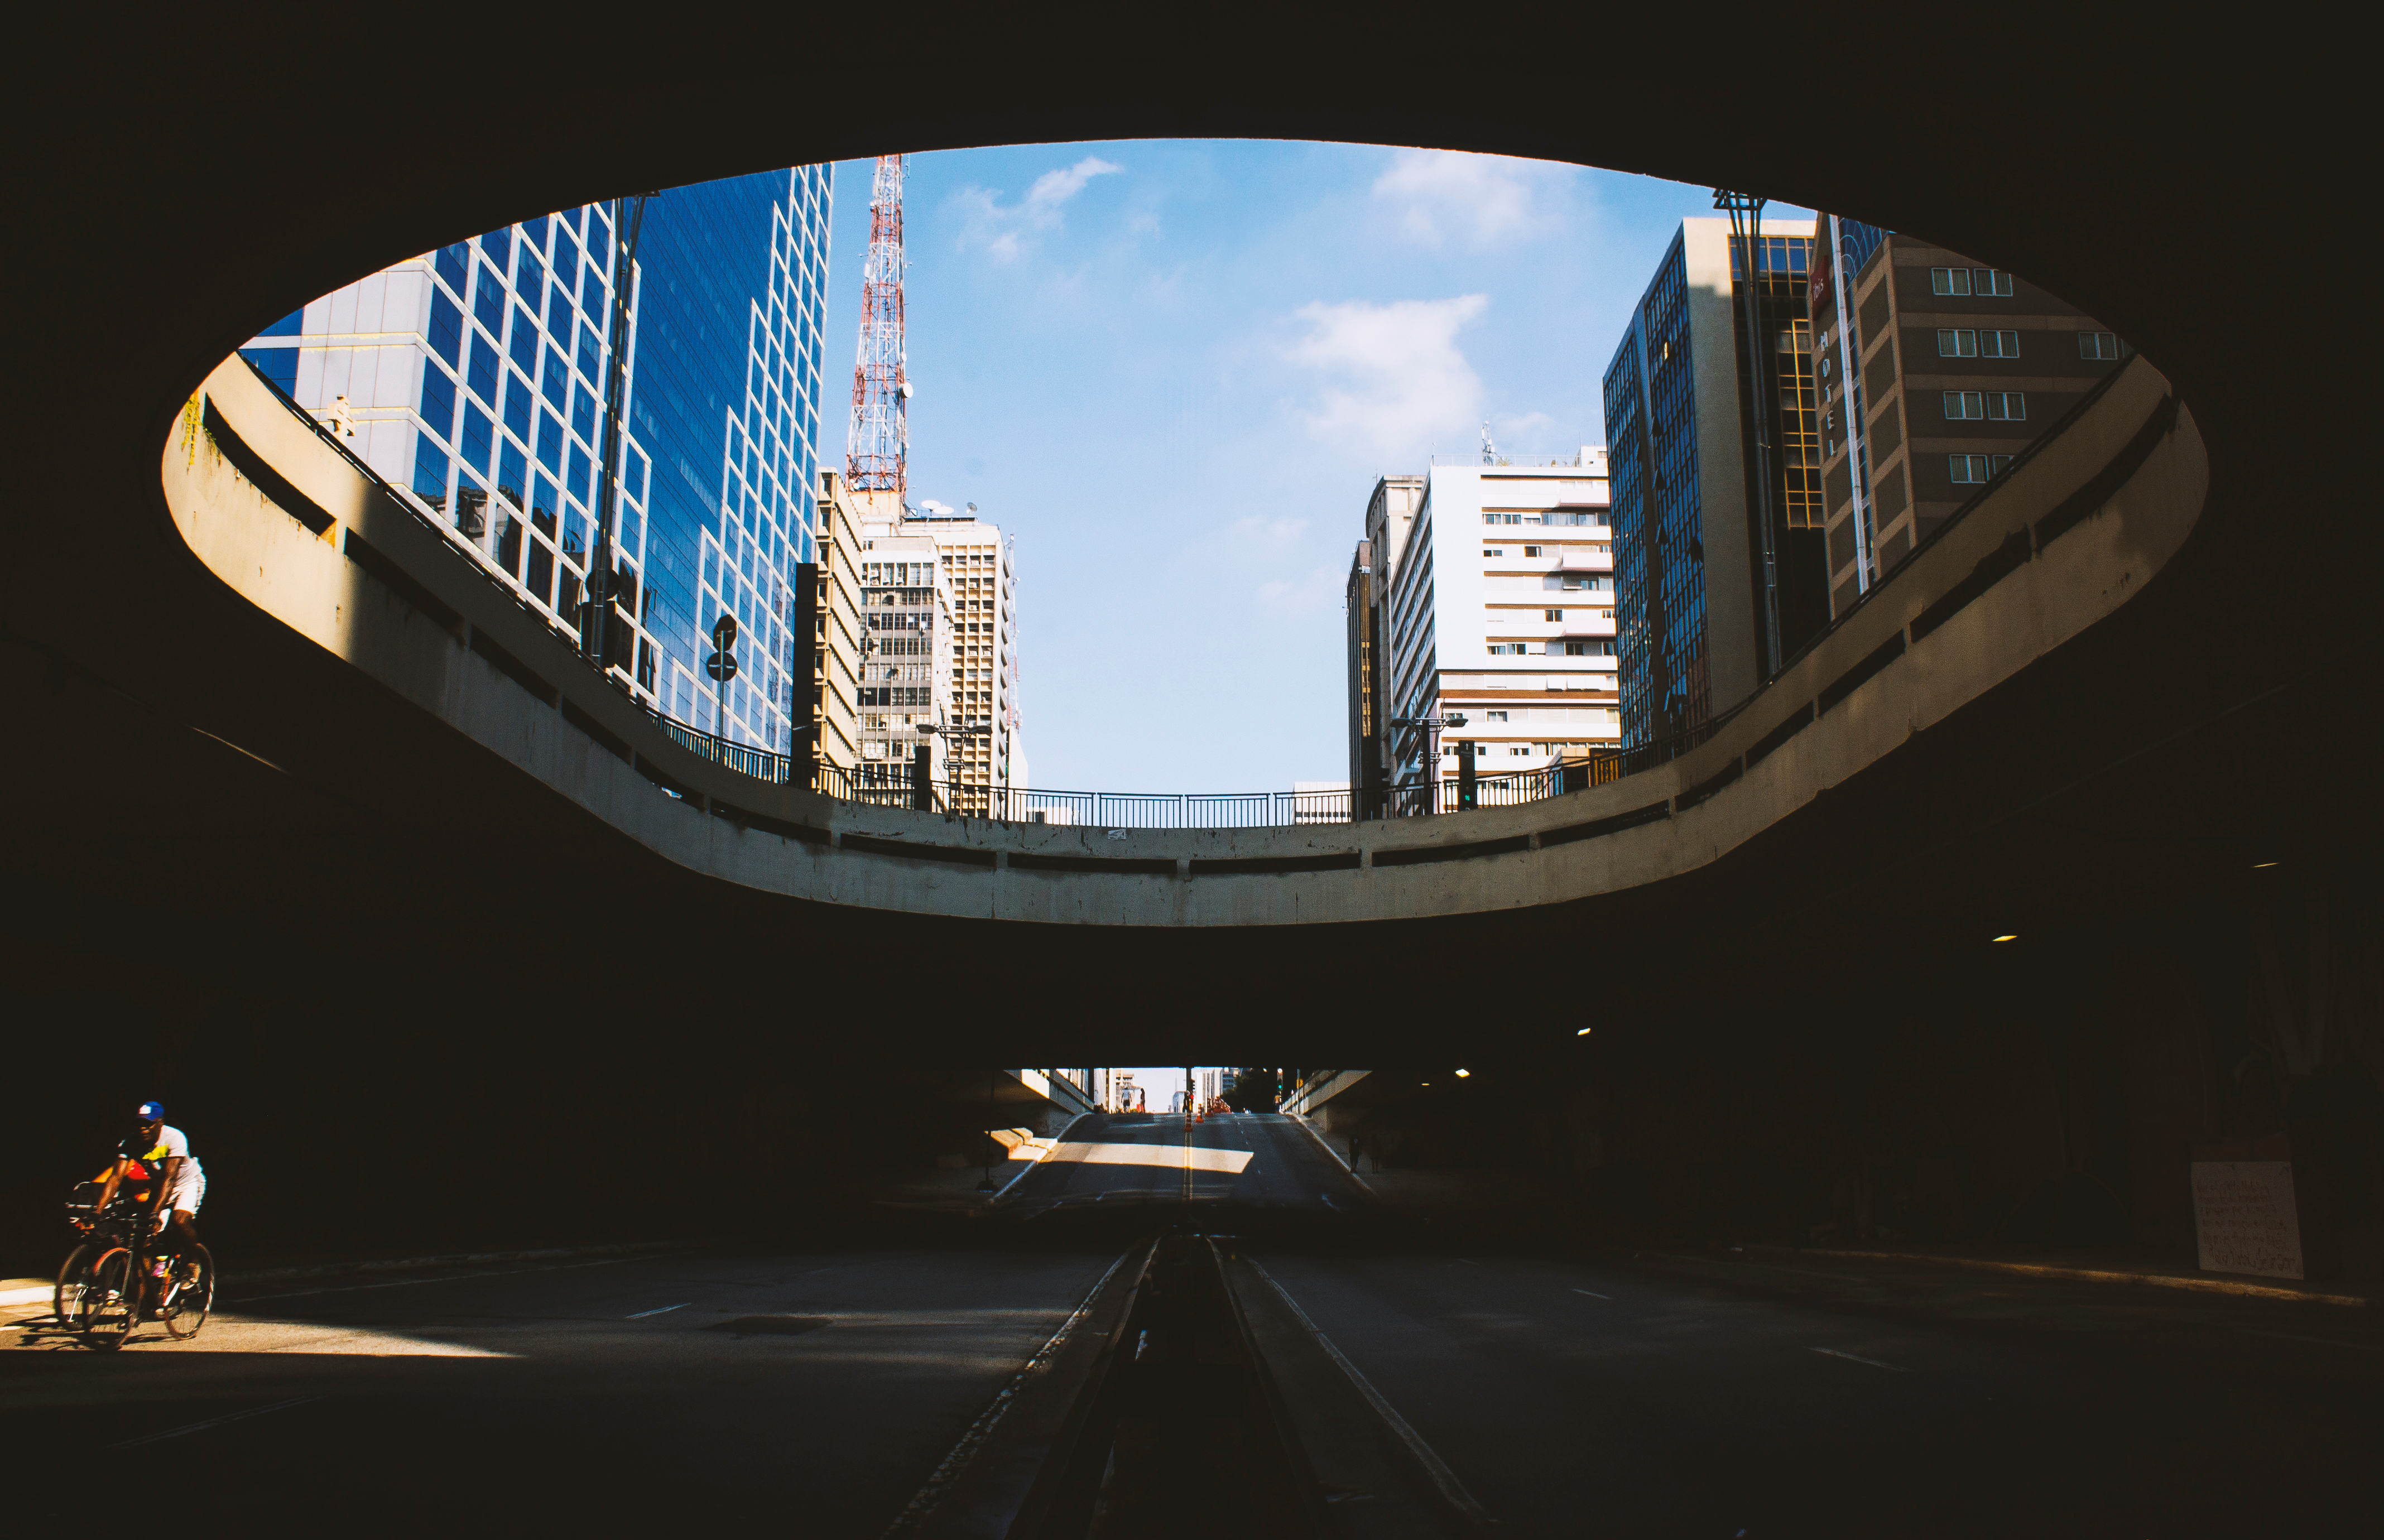
structure, sky, road, night, cyclist, reflection, stadium, underpass, shape, sport venue